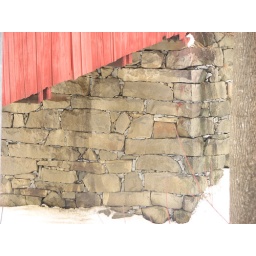
This is the stonewall abutment beneath the Slaugher House vovered bridge in Northfield, Vermont. Awesome stone work!